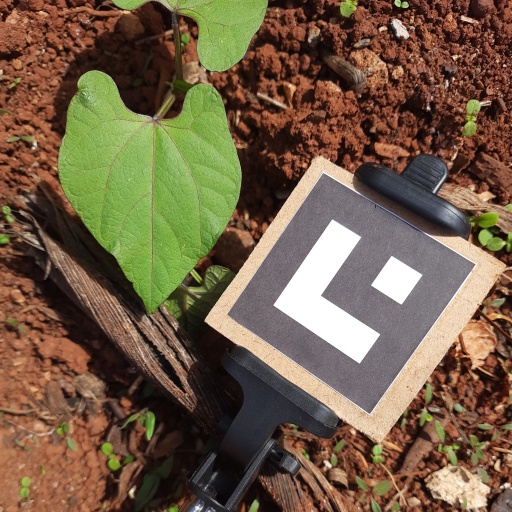
Observations: flat surface, no eating holes, under sunlight